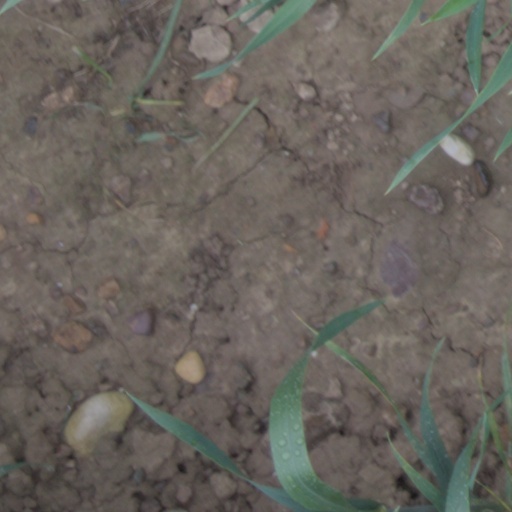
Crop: wheat